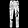
Label: Trouser